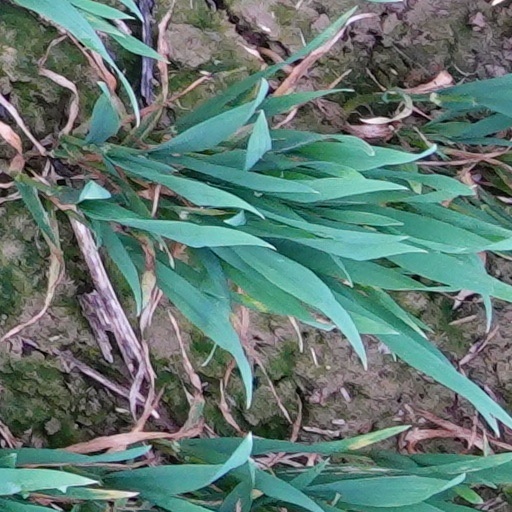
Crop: wheat